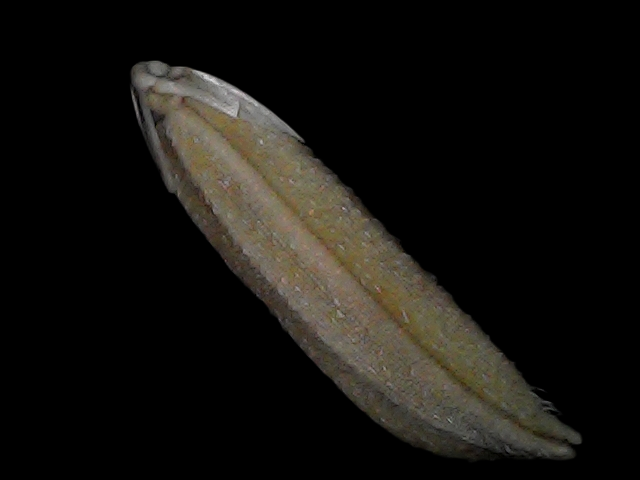
Rice variety: Bd87